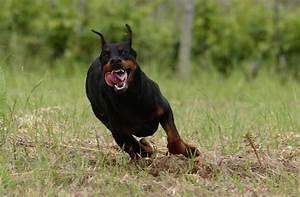
dog